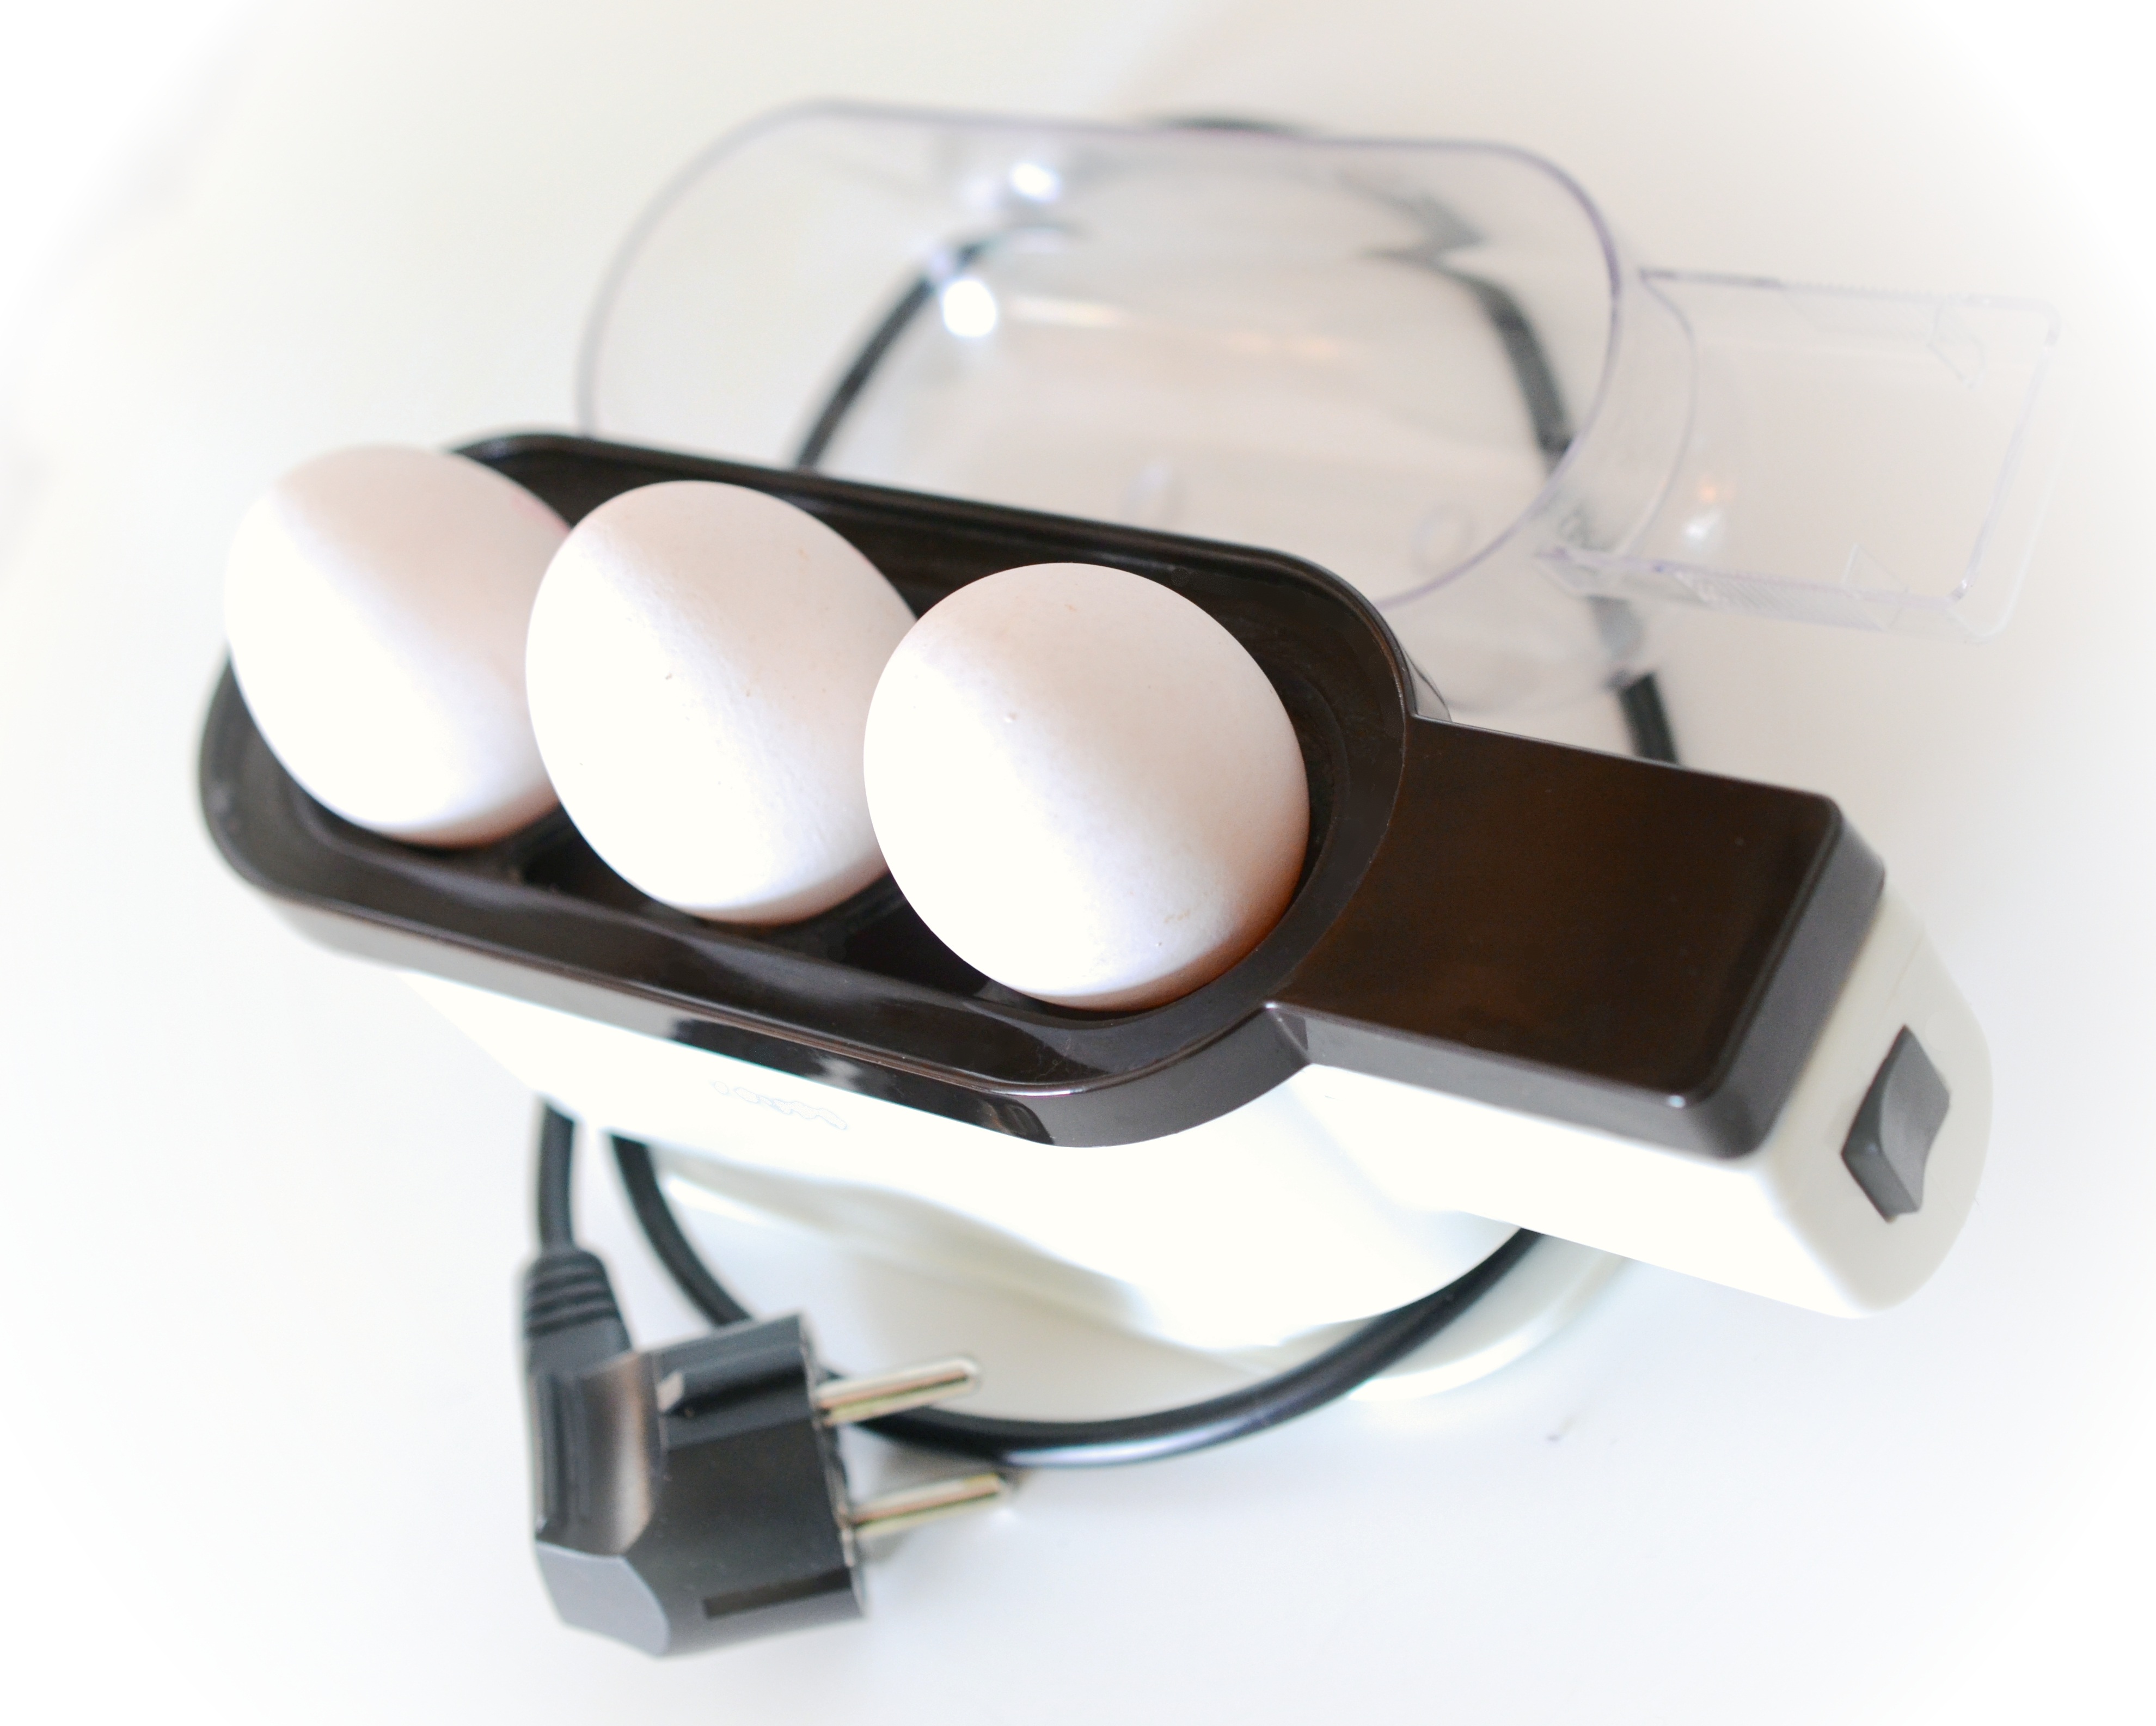
hand, white, kitchen, electricity, lighting, egg, cook, human body, product, current, eye, glasses, goggles, eyewear, organ, vision care, egg cooker